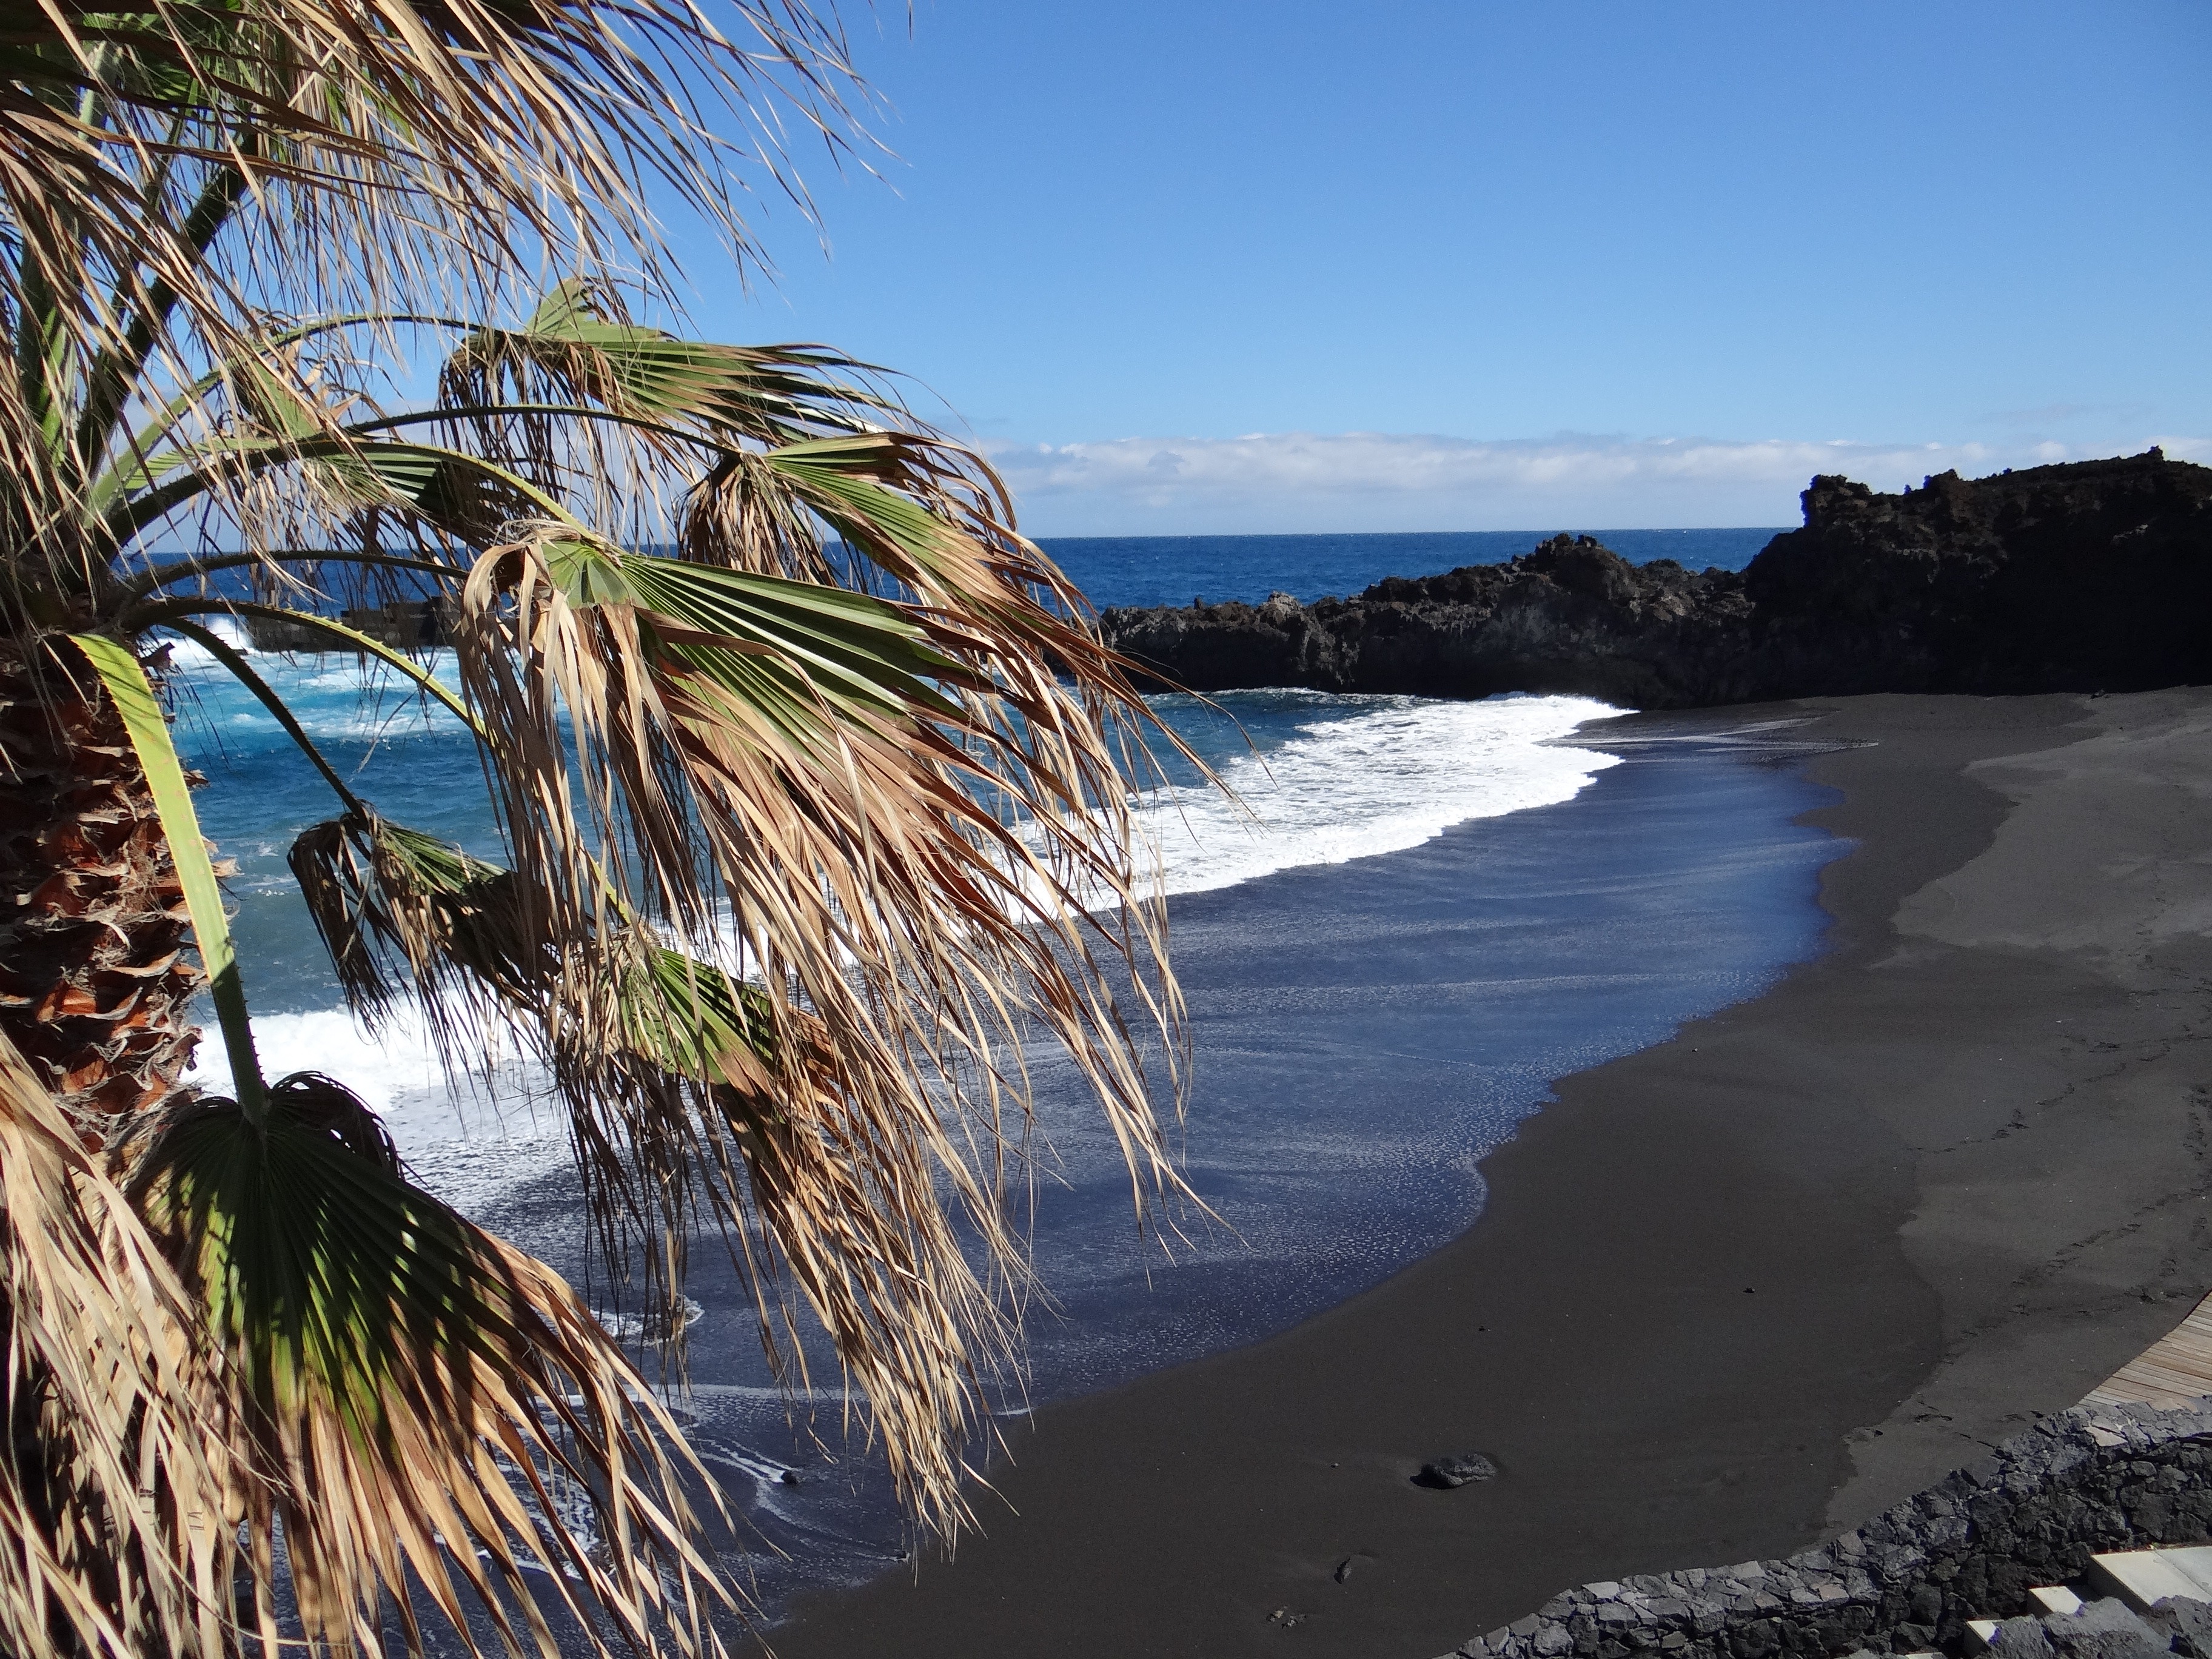
beach, sea, coast, tree, water, nature, rock, ocean, sunlight, shore, wave, cliff, reflection, palm, bay, terrain, body of water, spain, black sand, cape, la palma, canary island, arecales